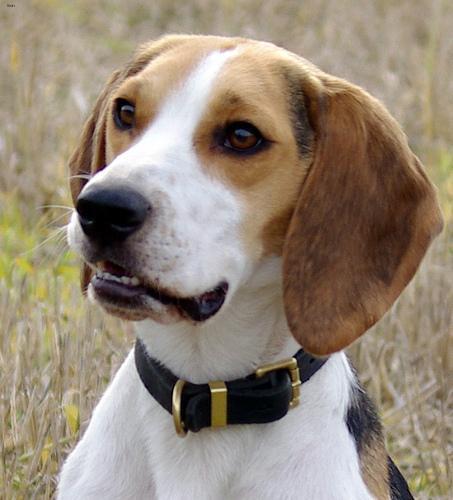
beagle